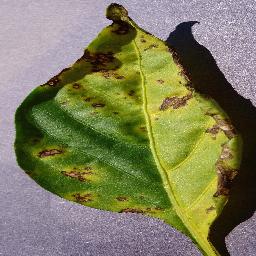
Label: Pepper,_bell___Bacterial_spot